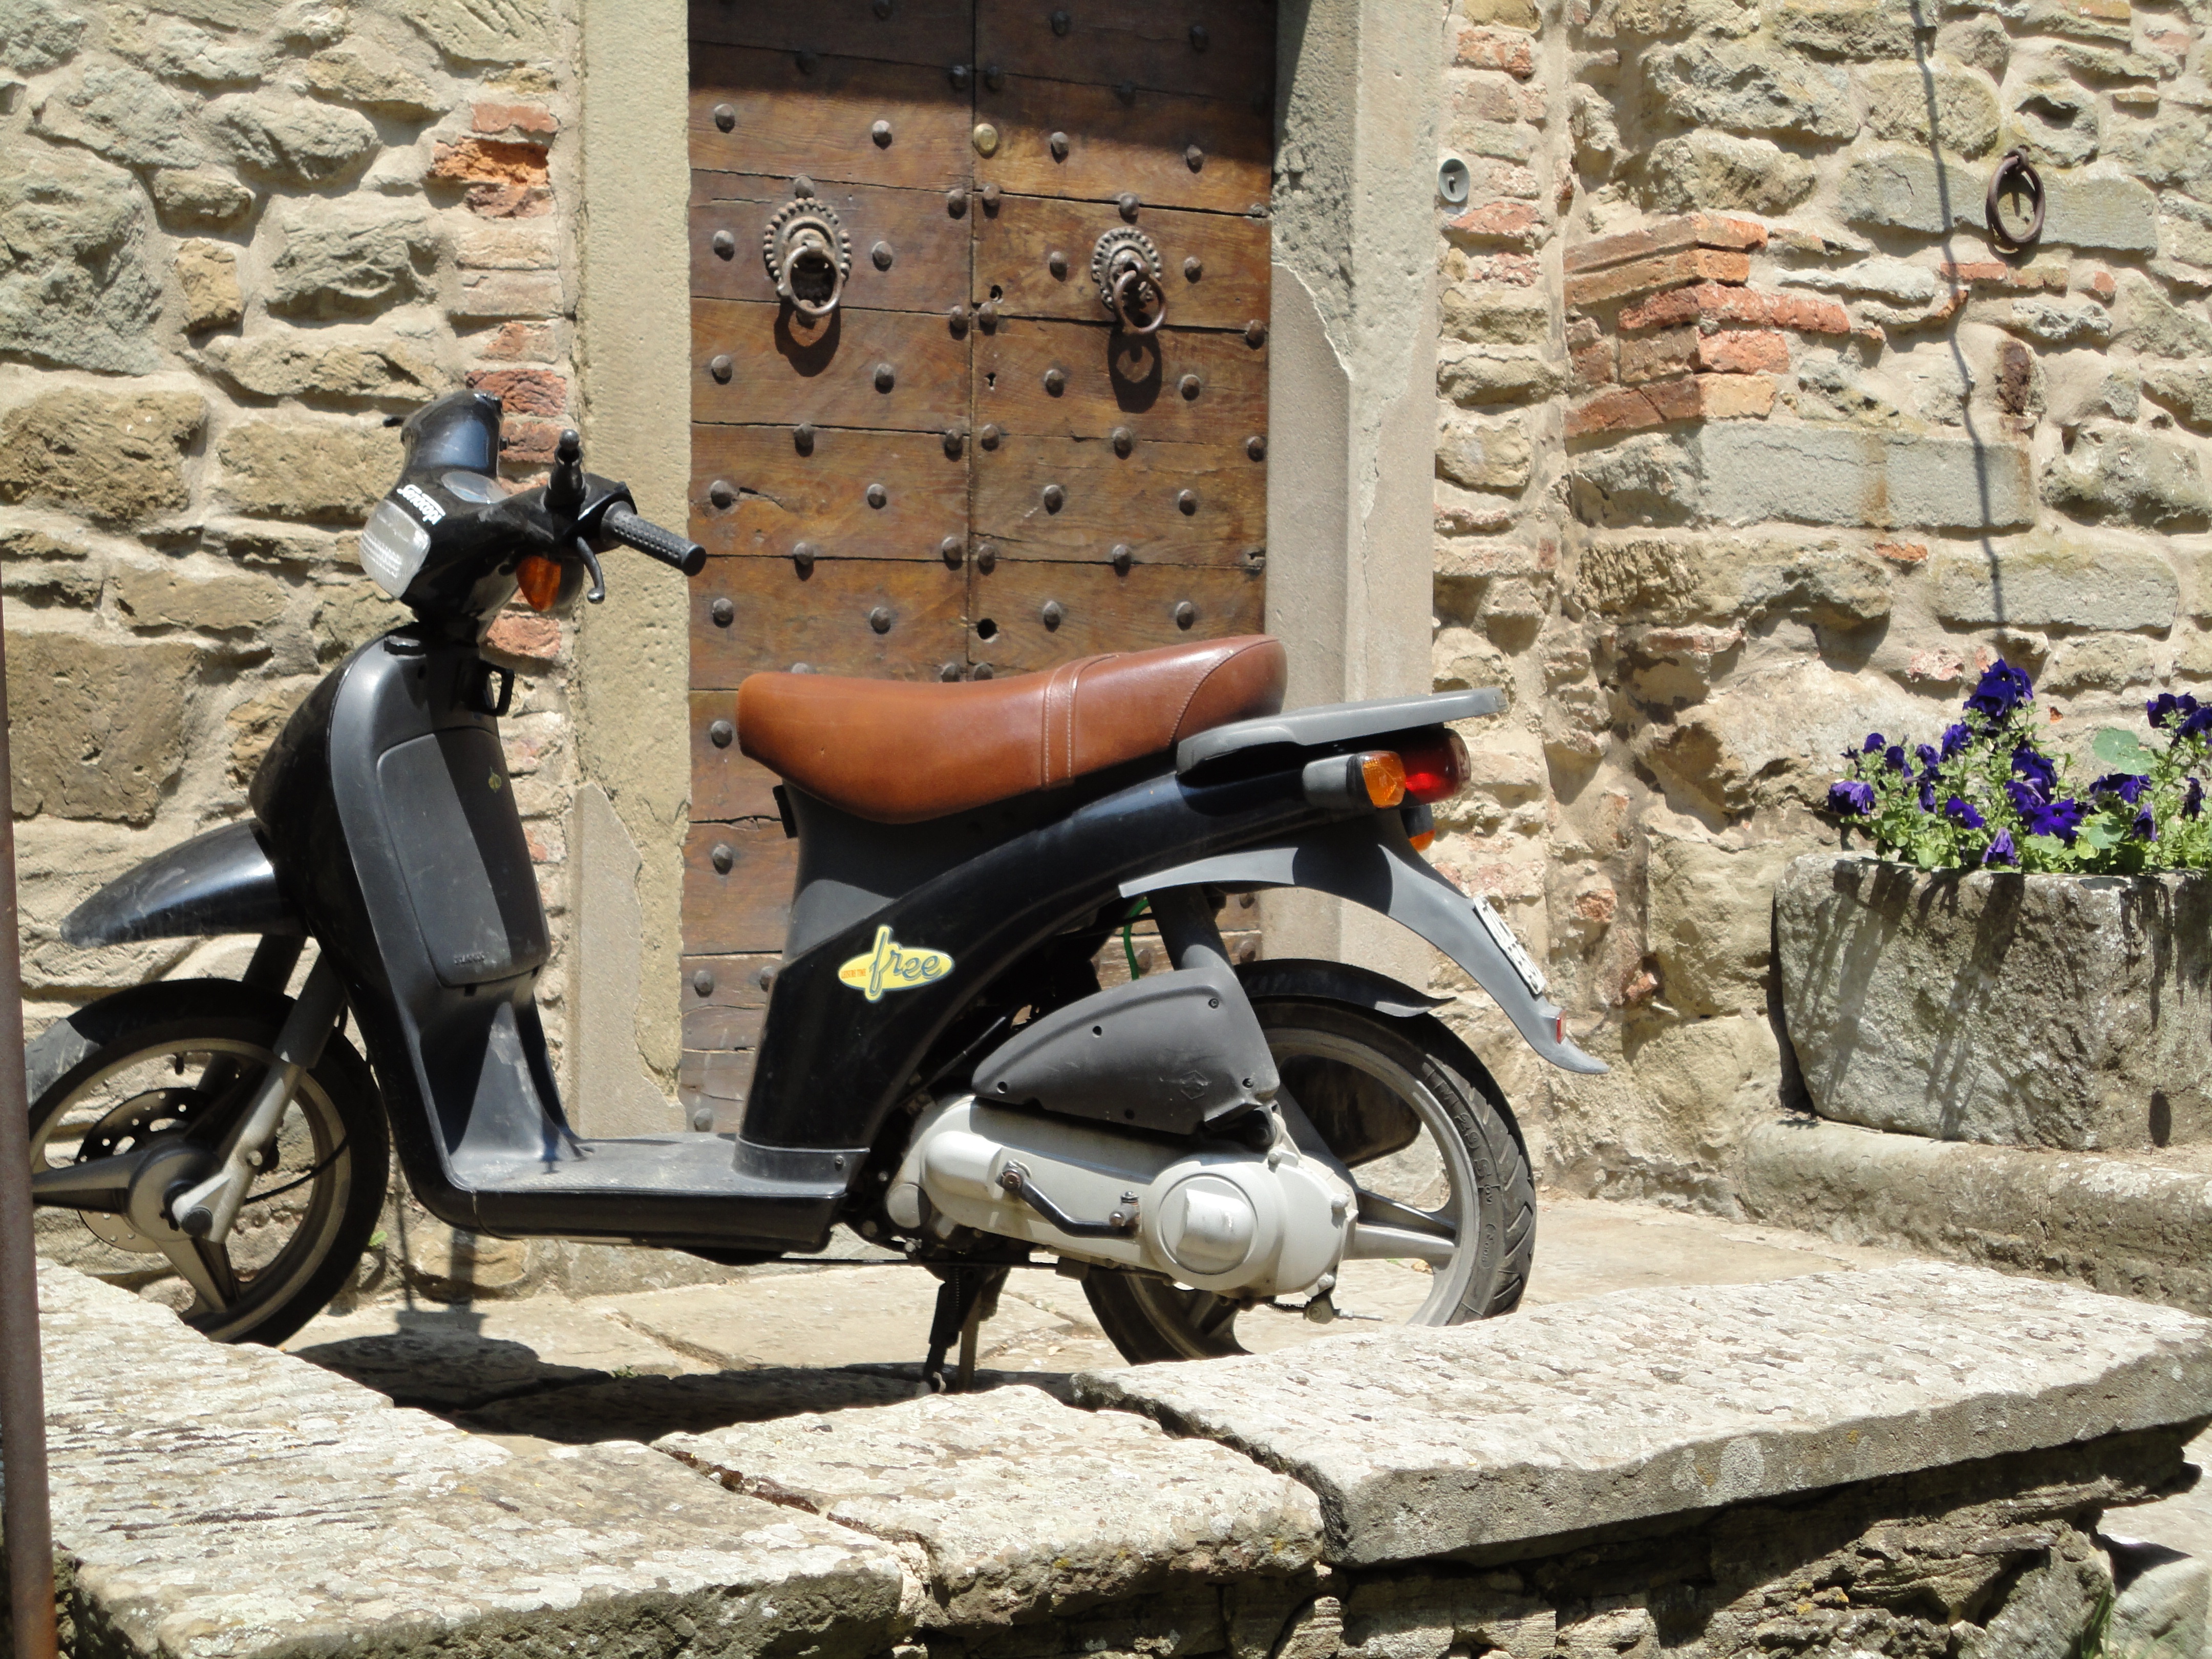
vintage, vehicle, motorcycle, italy, moped, scooter, vespa, motorcycling, automobile make